Sioux

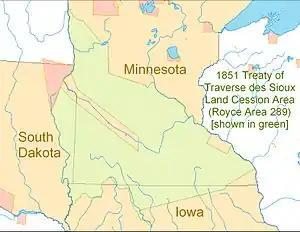
Map showing the boundaries of the 1851 Treaty of Traverse des Sioux land cession area (Royce Area 289)

Late in the 17th century, the Dakota entered into an alliance with French merchants. The French were trying to gain advantage in the struggle for the North American fur trade against the English, who had recently established the Hudson's Bay Company. The Ojibwe, Potawatomi and Ottawa bands were among the first to trade with the French as they migrated into the Great Lakes region. Upon their arrival, Dakota were in an economic alliance with them until the Dakota were able to trade directly for European goods with the French. The first recorded encounter between the Sioux and the French occurred when Radisson and Groseilliers reached what is now Wisconsin during the winter of 1659–60. Later visiting French traders and missionaries included Claude-Jean Allouez, Daniel Greysolon Duluth, and Pierre-Charles Le Sueur who wintered with Dakota bands in early 1700.